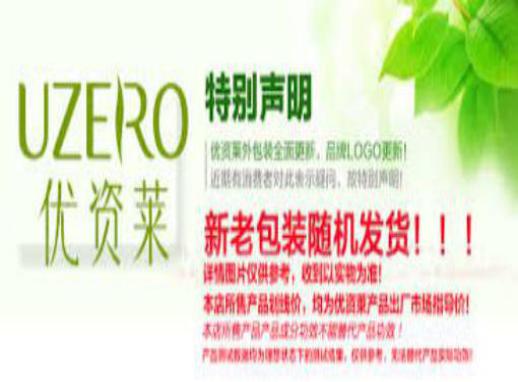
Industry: Necessities